Automatic scorer

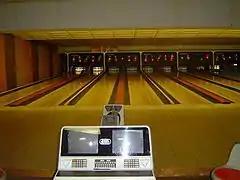
Pair of automatic scorers on desk in front of lane pair

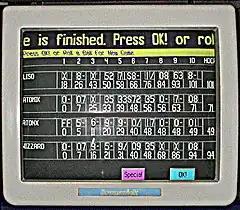
Detail of automatic scorer from an overhead display

An automatic scorer is the computerized scoring system to keep track of scoring in ten-pin bowling. It was introduced en masse in bowling alleys in the 1970s and combined with mechanical pinsetters to detect overturned pins.